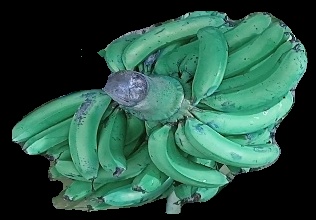
Variety: pachbale
Grade: grade3